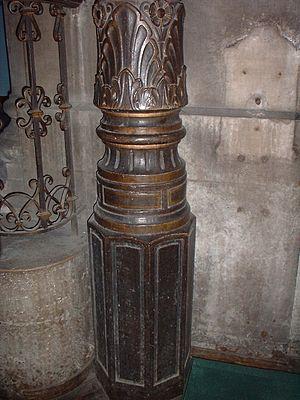
Base d'un poteau de fonte interieur de l'église St Augustin à Paris